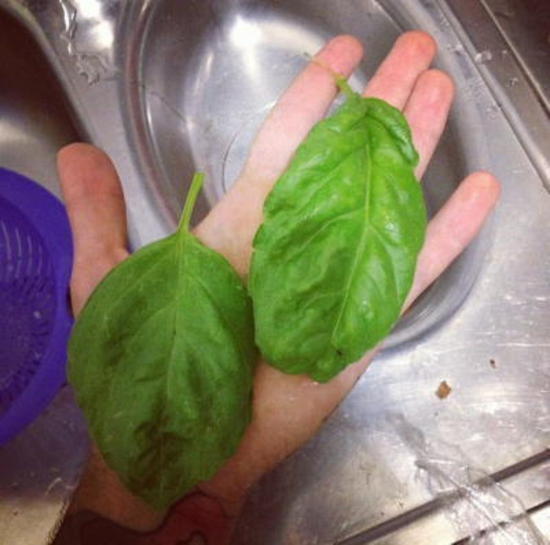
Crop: unknown
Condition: basil